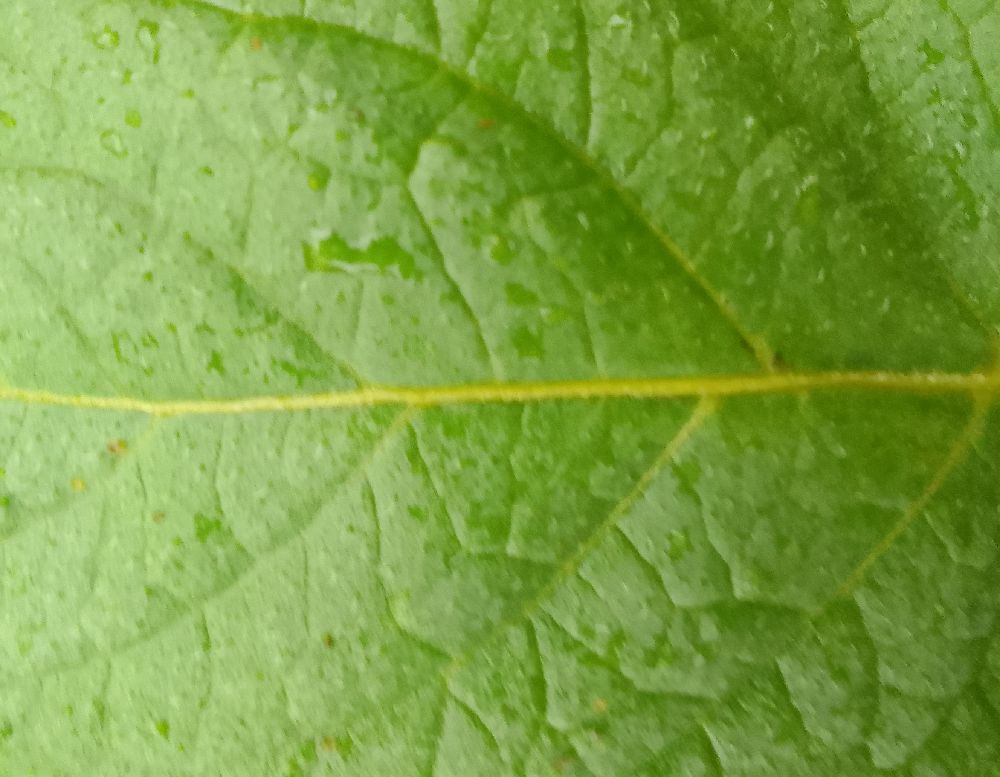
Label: Healthy